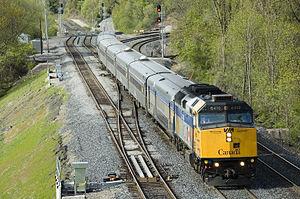
La ligne ferroviaire du corridor Québec - Windsor est une ligne de chemin de fer du Canada qui relie les villes de Québec et Windsor, avec des sections vers Ottawa, Sarnia et Niagara Falls.